Race 2

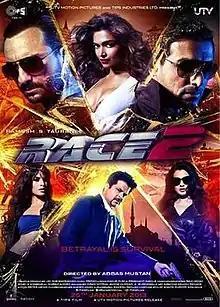
Theatrical release poster

Race 2 is a 2013 Indian Hindi-language neo-noir action crime film directed by Abbas–Mustan and written by Kiran Kotrial and Shiraz Ahmed. The film was produced by Ramesh S. Taurani under the Tips Industries banner, with UTV Motion Pictures serving as distributor and presenter. A sequel to the 2008 film, "Race" and the second installment of the "Race film series". The film stars Saif Ali Khan, John Abraham, Anil Kapoor, Deepika Padukone, Jacqueline Fernandez and Ameesha Patel. The music of the film is composed by Pritam, Yo Yo Honey Singh and Salim–Sulaiman. The film was dubbed in Tamil and Telugu.